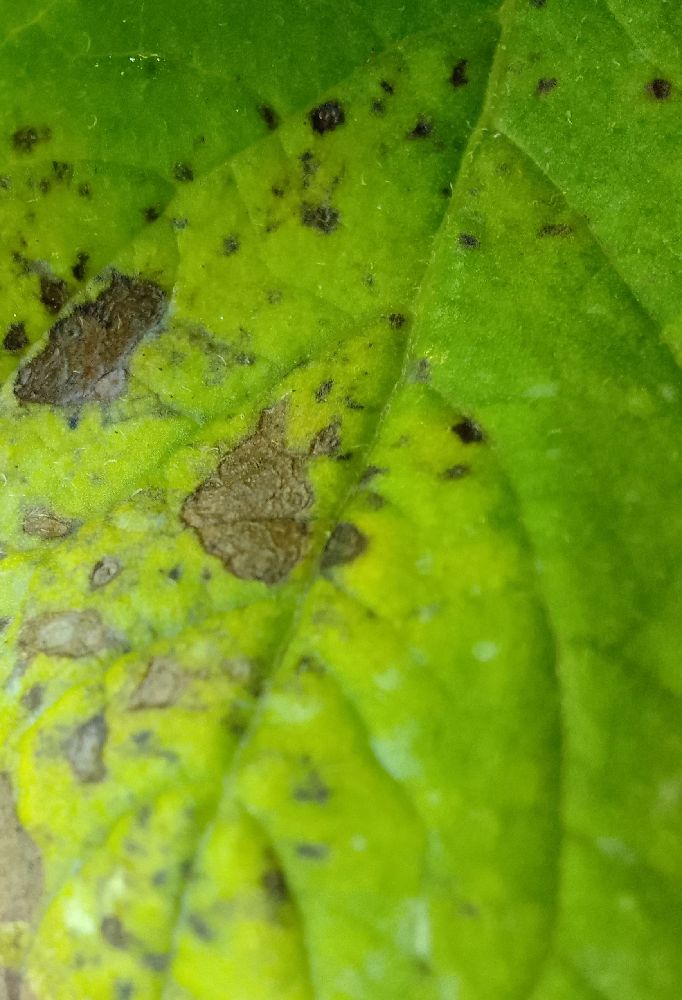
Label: Early blight